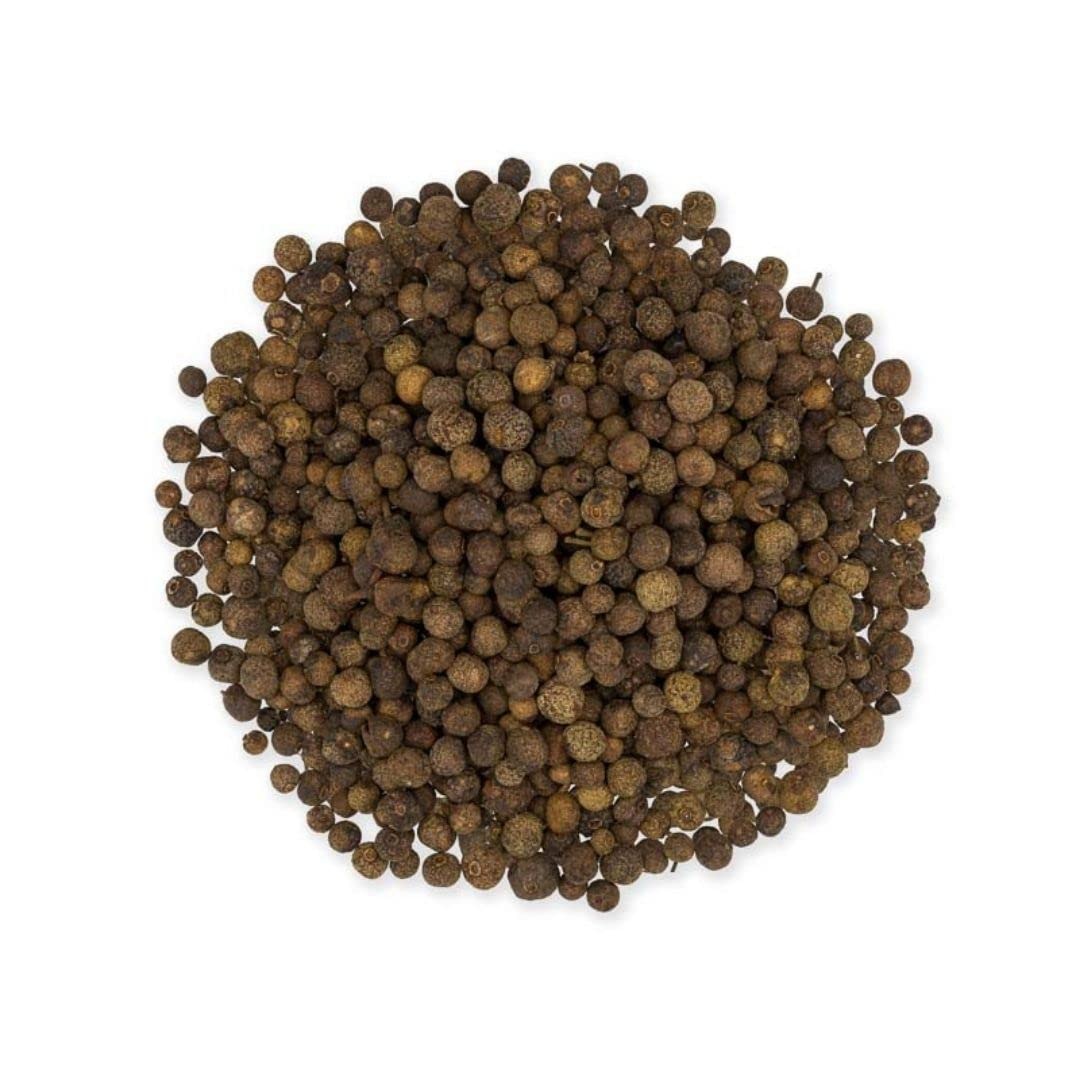
Item Name: Slofoodgroup Allspice Berries Whole for Cooking, Pimento Berries from Guatamela - 5 lbs
Bullet Point 1: ALLSPICE ORIGIN – Allspice, also known as pimento or Jamaican pepper, is a dried berry that is native to the Caribbean and Central America. Slofoodgroup’s allspice comes directly from Guatemala.
Bullet Point 2: SPICE FLAVOR – The allspice berry has a unique flavor that is a combination of cinnamon, nutmeg, and clove. Perfect for cooking, baking and pickling
Bullet Point 3: ALLSPICE BERRY USES – Dried allspice berries can be ground into a powder. Or used whole in pickling, marinades, rubs, and spice blends.
Bullet Point 4: CUISINE – Allspice is widely used in the Caribbean and Central American cuisines as well as Middle Eastern and North African dishes.
Bullet Point 5: OTHER USES – Allspice is also used to add flavor to drinks such as cider, tea, and mulled wine. It is also used in traditional Jamaican jerk seasoning.
Bullet Point 6: KOSHER – Certified Kosher by EarthKosher.
Product Description: About Slofoodgroup’s Allspice Known as Jamaican Pepper, our Allspice comes directly from central American Guatemala. Guatemala, is home to lush rain forests, volcanoes, and mountainous countryside that grows amazing ingredients like allspices, green cardamom pods, coffee, and dried black limes. What to do with allspice in the kitchen? There are endless uses for allspice in your kitchen and depending on your culture, this might have some influence. In the Middle East, allspice is used to flavor stews, meats, even tomato sauce. In European cuisines it is used for pickling, curry, and sausages. In Jamaican and Caribbean cookery, allspice is an essential ingredient in Jerk seasoning. We recommend you use allspice in teas, spices rubs, pie seasoning, flavored sugars, pickling even frozen custards. It is an amazing ingredient that goes well with the likes of clove, nutmeg, cinnamon, and more. Whole allspice can be used in several ways The easiest way to use allspice is to simply toss it whole into a liquid. This could be a pickling that uses other ingredients like star anise, clove, juniper berries, bay leaf, cinnamon, ginger etc. The next way is to grind your allspice fresh and use in rubs, flavored salts, marinades, and even baked goods. Facts about our Allspice Grown using traditional and natural practices of sustainable farming Proud product of Guatemala, a mountainous Central American country Kosher Certified by EarthKosher Aromatic, pungent pimento peppers that are uniform in a brown to light brown color with an aroma that is a mixture of cinnamon, clove, nutmeg and even peppercorns Whole allspice berries picked at just the right moment, dried naturally in the sun, and cleaned to remove any impurities
Value: 80.0
Unit: Ounce

Price: 60